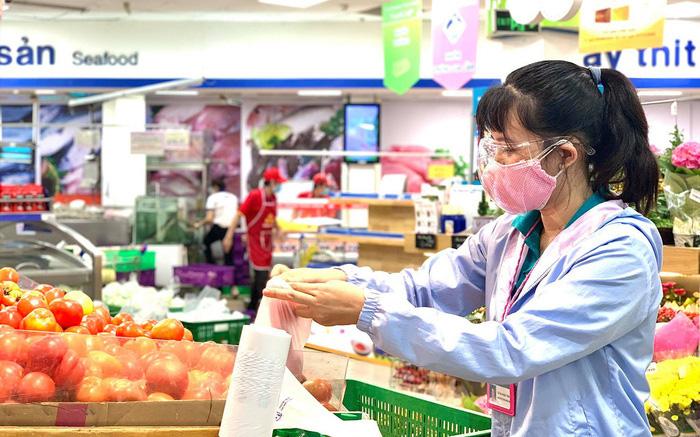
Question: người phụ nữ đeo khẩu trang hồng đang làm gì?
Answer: cô ấy đang cho cà chua vào túi